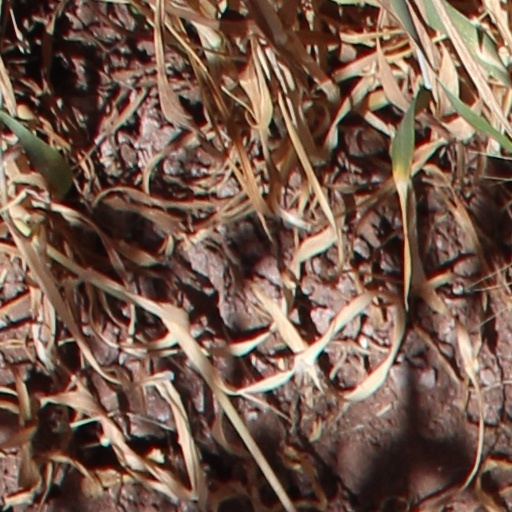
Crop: wheat